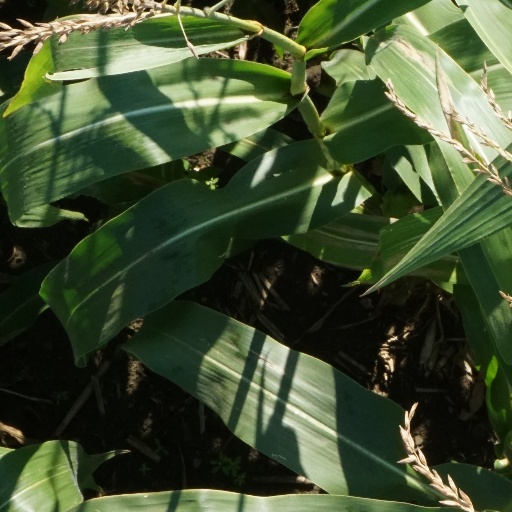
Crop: maize; corn